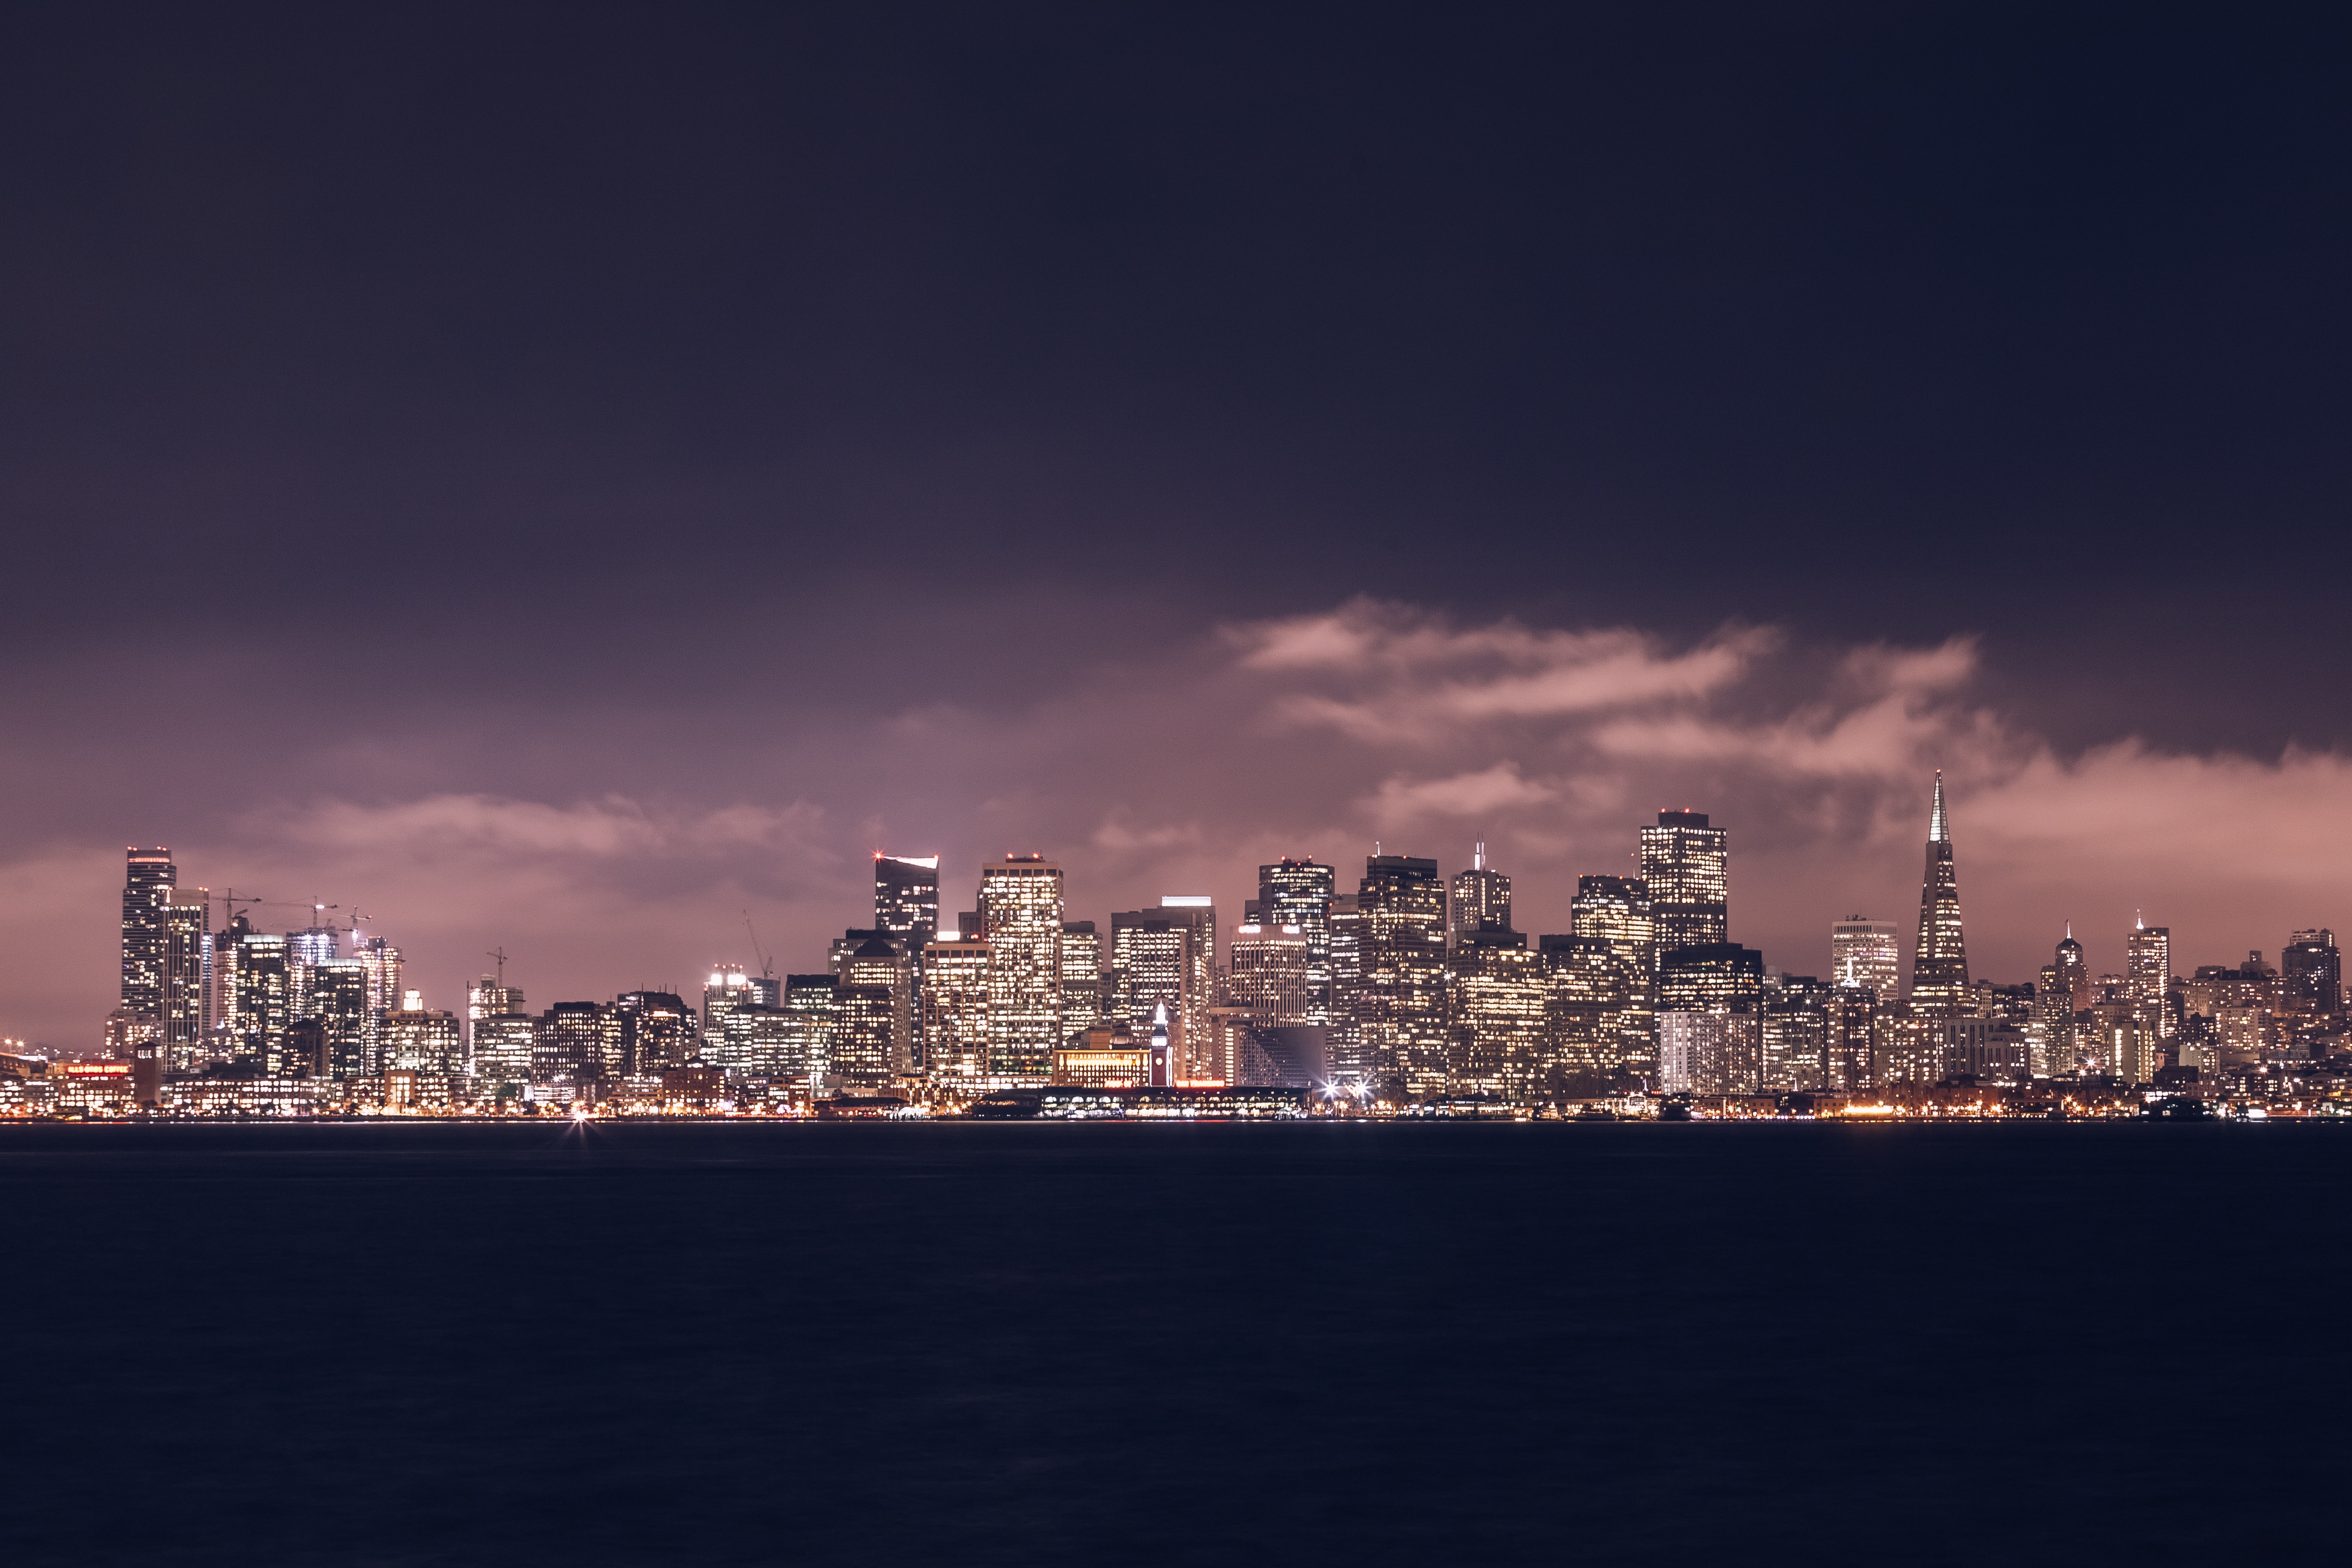
horizon, cloud, sky, sunset, skyline, night, morning, dawn, city, skyscraper, cityscape, panorama, downtown, dusk, evening, urban area, geographical feature, human settlement, atmosphere of earth